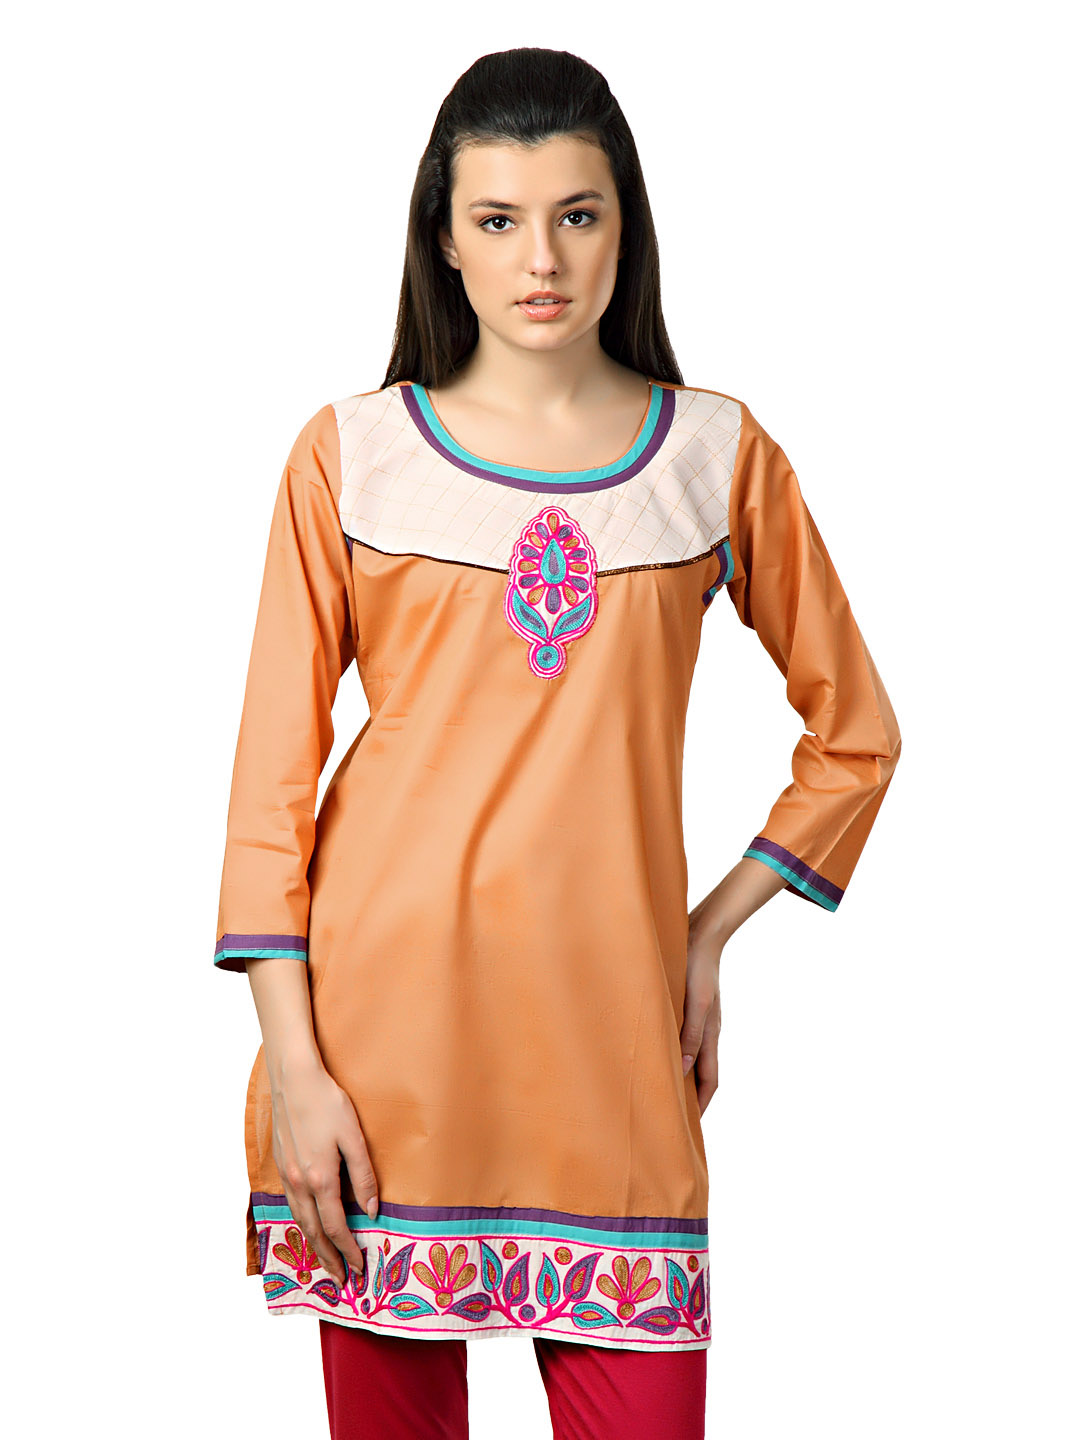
Span Women Orange Kurta
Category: Apparel / Topwear / Kurtas
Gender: Women
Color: Orange
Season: Summer 2012
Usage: Ethnic